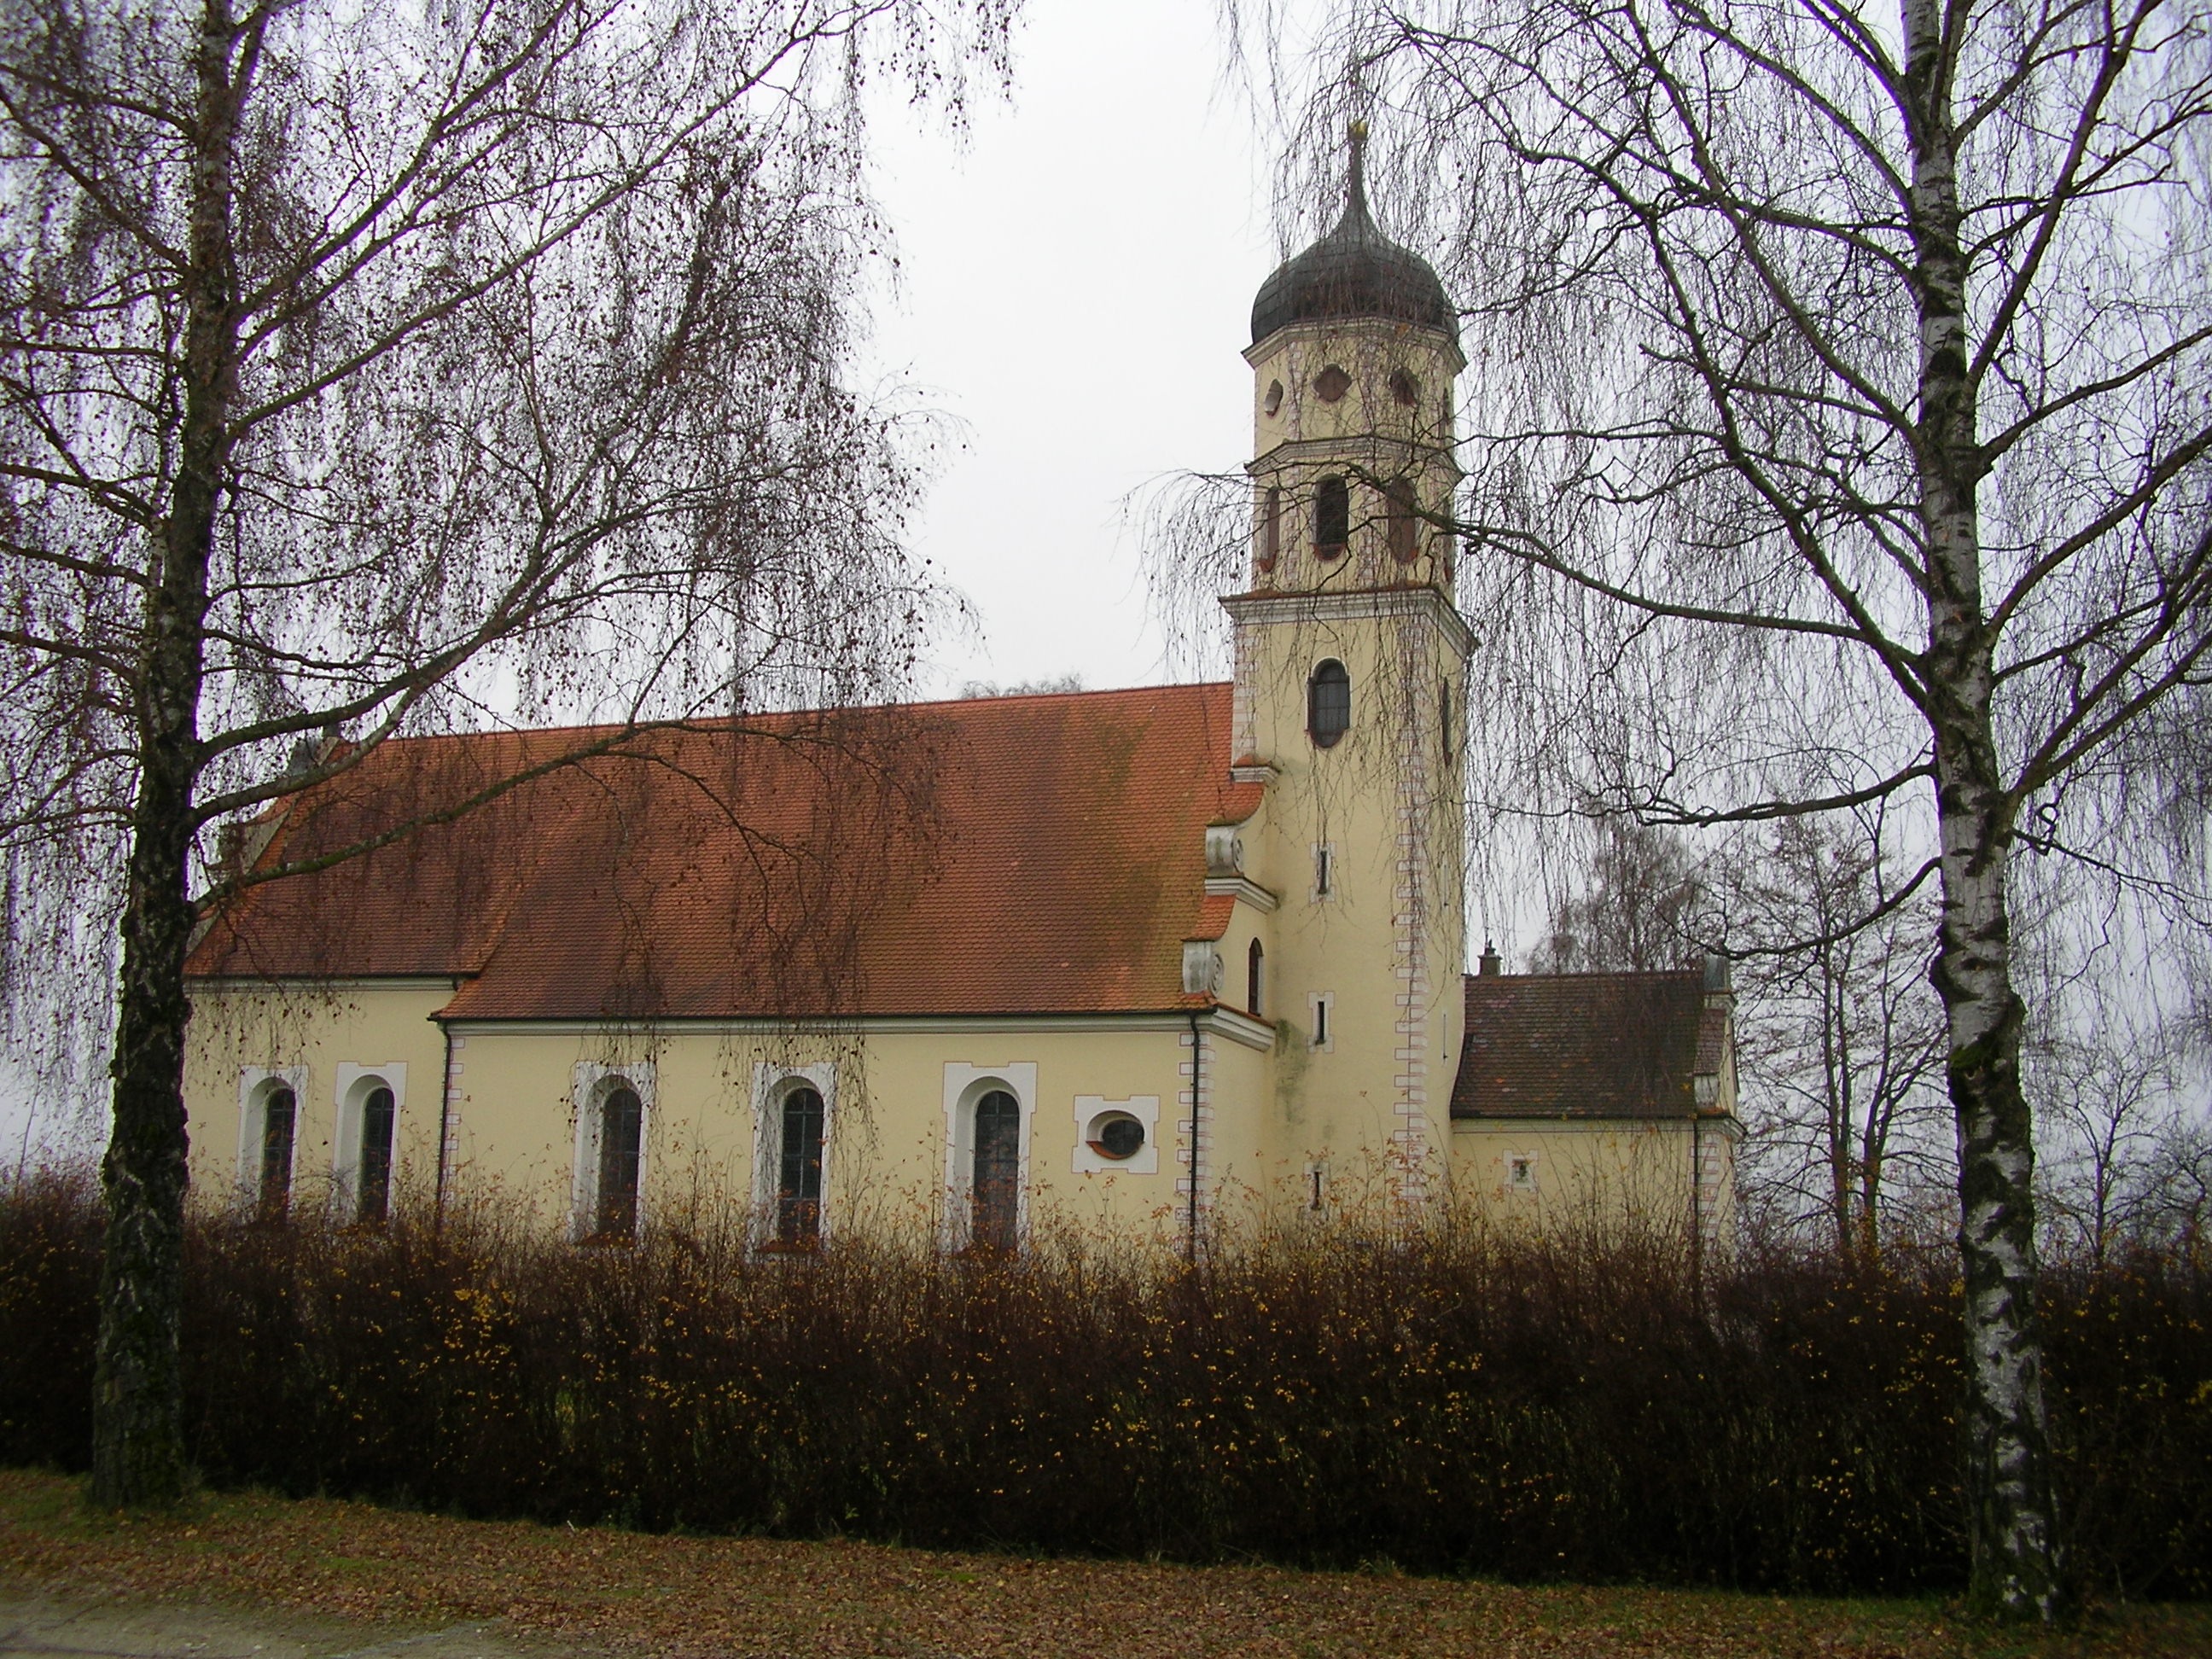
building, chateau, church, chapel, place of worship, monastery, estate, rural area, munderkingen, frauenberg church